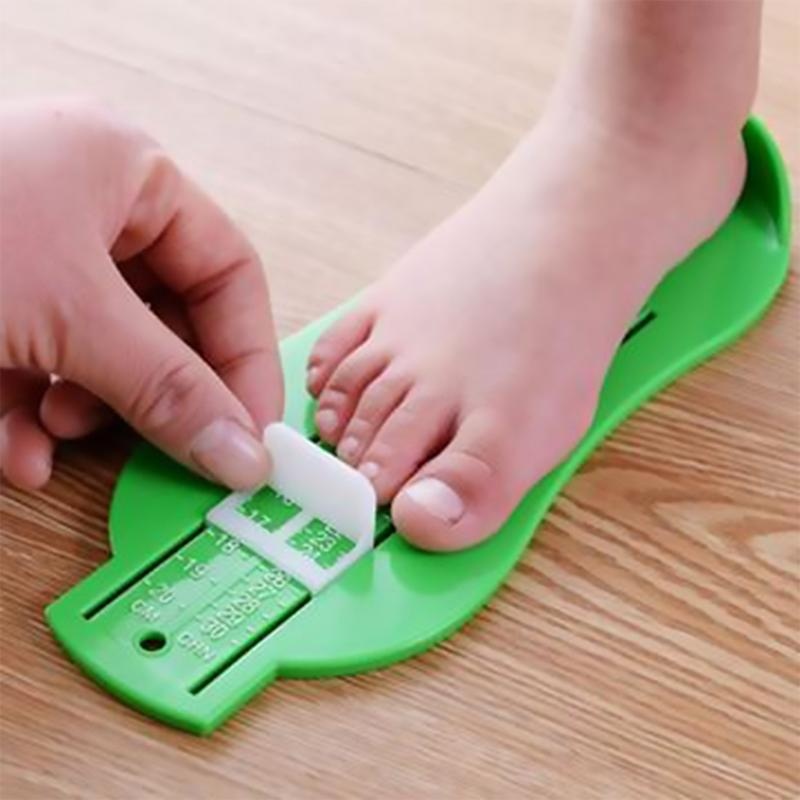
Baby Foot Length Measuring Device
Never to worry about buying baby shoes again! Premium Material : Made of premium ABS, durable enough for repeated use, product surface has been polished. Great Measuring Device For your Baby: Easy tool to measure your baby's feet and choose suitable and correct size of shoes for your babies. Memorable Souvenir: Once your child grows out of this feet measuring device, you can save it is a keepsake of their growing childhood years! Easy & Convenient To Use: Pull the scale, and put the baby's feet in the device, then you can get the accurate size of shoes for your baby. Easy to use and lightweight! Adjustable Range: 0-20 cm/0-7.87 inch, Suitable for Age: 0-8 Years Old. Specifications: Adjustable Range: Approx. 7.8 inch / 0 -20 cm Size: Approx. 8.9 x 3.5 x 1.0 IN Material: ABS Color: Yellow, Red, Green, Blue Package Includes: 1 x Baby Foot Length Measuring Device
Brand: Yochoos
Category: Baby & Toddler > Nursing & Feeding > Baby Care Timers